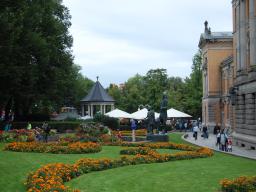
Label: Background_without_leaves